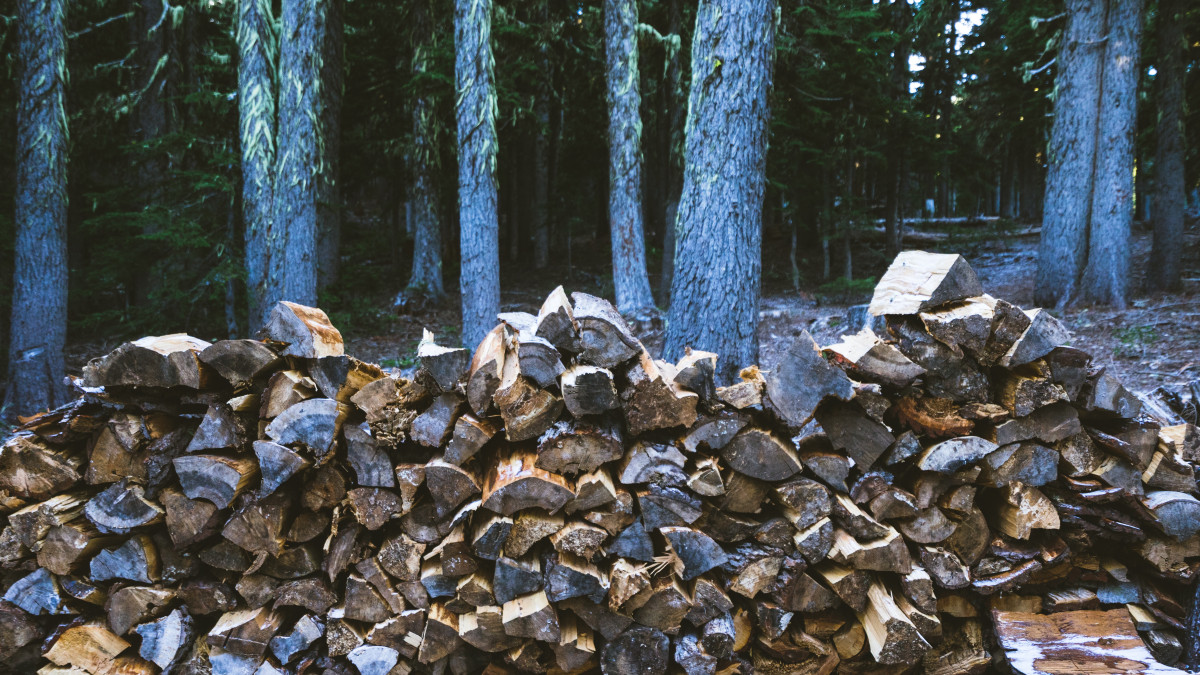
Tags: nature, forest, rock, wilderness, winter, wood, leaf, wildlife, stream, autumn, season, woodland, habitat